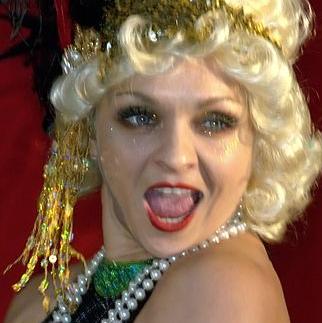
Age: 35